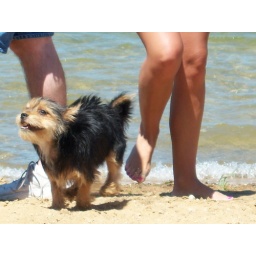
This cute little dog was running all over the place on the beach.. greeting everyone he saw.